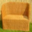
Label: couch